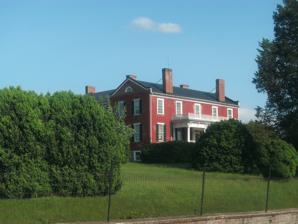
Building: Ben Venue (Washington, Virginia)
Country: United States of America
Year built: 1846
Historic house in Virginia, United States United States historic place Ben Venue U.S. National Register of Historic Places U.S. Historic district Contributing property Virginia Landmarks Register Ben Venue in May, 2016 Show map of Virginia Show map of the United States Location Northeast of Washington on VA 729, near Washington, Virginia Coordinates 38°43′18″N 78°03′51″W / 38.72167°N 78.06417°W / 38.72167; -78.06417 Area 73 acres (30 ha) Built 1844 ( 1844 ) -1846 Built by Powers, James Leake Part of Ben Venue Rural Historic District ( ID15001042 ) NRHP reference No. 79003075 VLR No. 078-0003 Significant dates Added to NRHP December 28, 1979 Designated CP February 2, 2016 Designated VLR October 16, 1979 Brick slave cabins belonging to the property Ben Venue is a historic home and farm located near Washington , Rappahannock County, Virginia . The main house was built between 1844 and 1846, and is a three-story, five-bay, brick dwelling with a side gable roof and parapets.  It features a one-story porch that covers the central three bays; it has four Doric order columns supporting a bracketed entablature.  The property also includes three brick slave cabins, the original Fletcher homestead, kitchen, smokehouse , privy , and a formal garden. It was added to the National Register of Historic Places in 1979. References